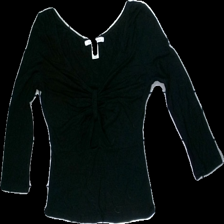
View: front
Type: Top
Category: Ladies
Brand: Nly Trend
Colors: Black
Material: 100% viscose
Cut: Tight, V-collar
Size: XS
Price range: <50
Recommended usage: Recycle